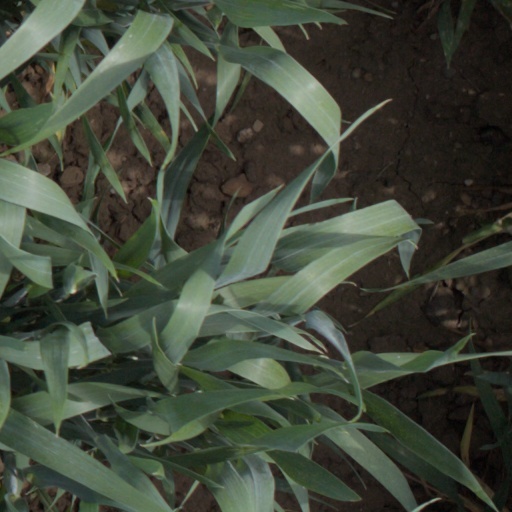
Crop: wheat